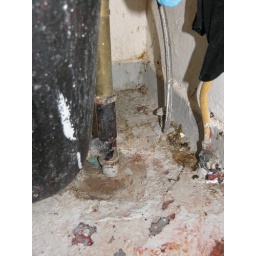
This is the bathroom floor in one of the apartments. Owners refused to fix the floor or the leaky plumbing.